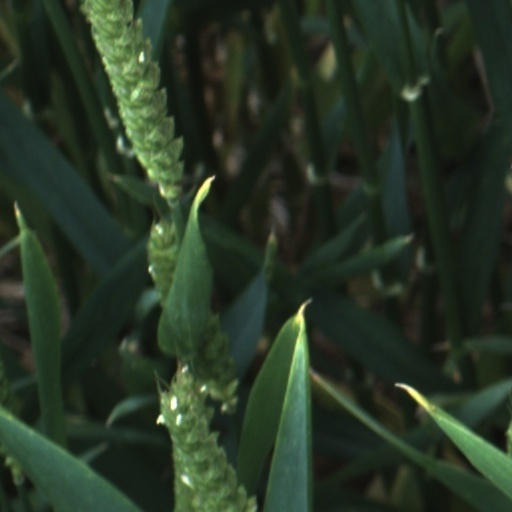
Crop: wheat